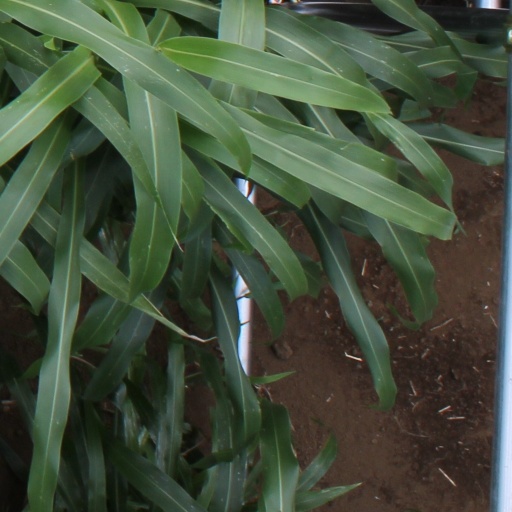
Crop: sorghum